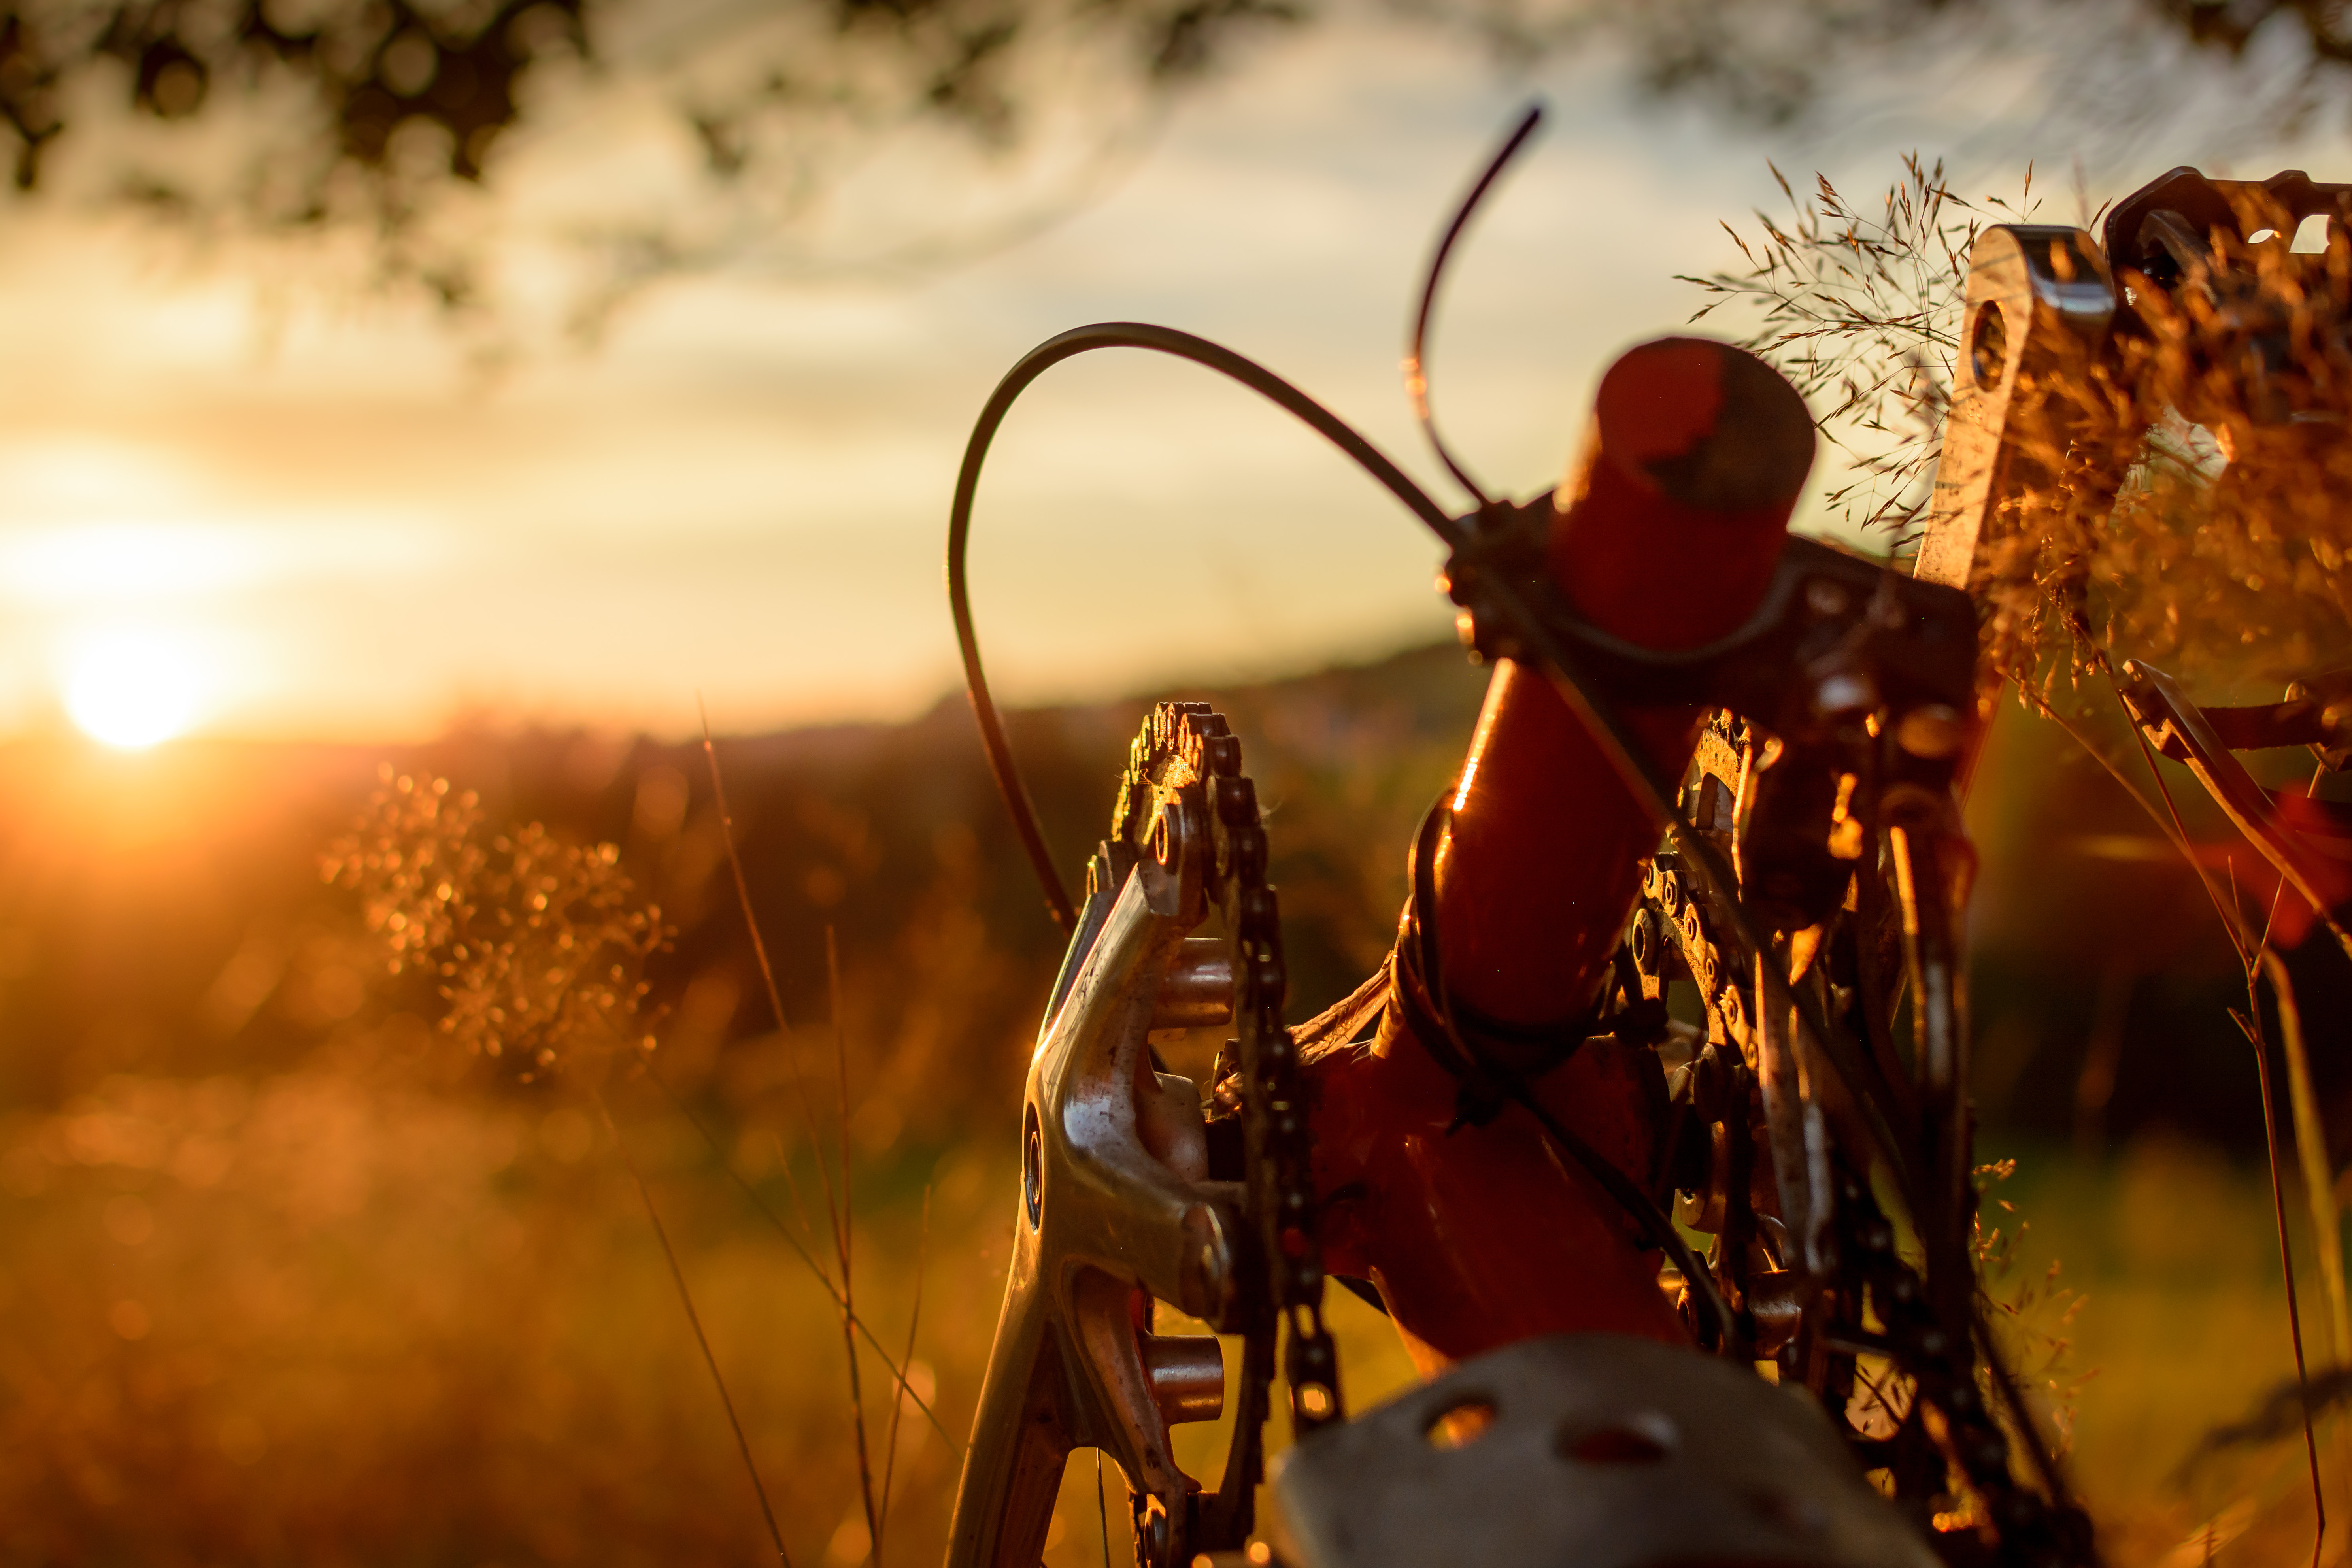
light, sunlight, morning, leaf, flower, evening, color, autumn, season, sonnenuntergang, reisen, trike, macro photography, liegerad, steintrike